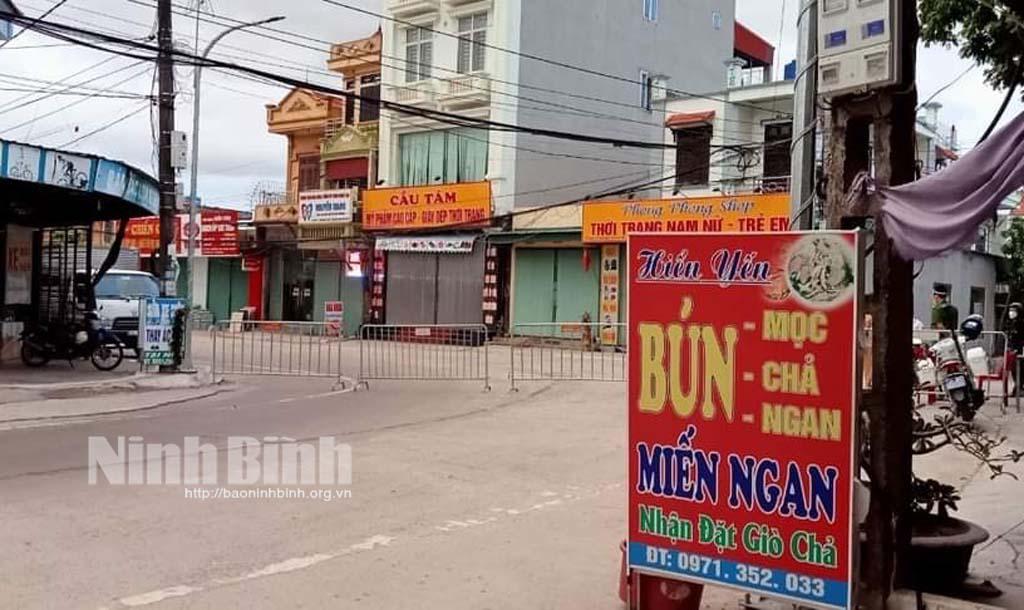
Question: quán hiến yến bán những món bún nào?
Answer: bún mọc, bún chả, bún ngan